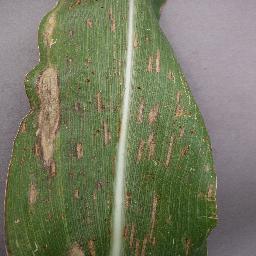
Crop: corn
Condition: (maize)_northern_blight